Cursed Days

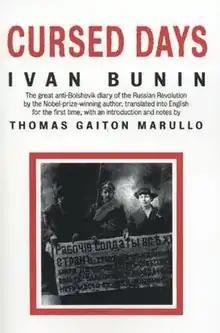

In 1998 the first English translation of the book was published in the US by Ivan R. Dee Publishers under the title "Cursed Days. A Diary of the Revolution". Reviewers praised the work of translator, Thomas Gaiton Marullo, a noted scholar on Russian literature, the author of two previous volumes on Bunin's life and works, "Ivan Bunin: Russian Requiem, 1885-1920" and "Ivan Bunin: From the Other Shore, 1920-1933" who also provided preface, introduction, and footnotes so as to guide the Western reader through the cascade of Russian names and historical references, giving the reader a sense of Bunin, the man, while also providing extensive information about contextual issues, carefully explain the writer's comments on colleagues, publishers, newspapers, journals, and politicians.